Çanlı Kilise

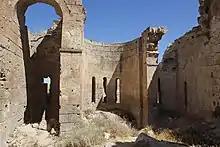
Interior of the church

The church at Çanlı Kilise appears to have been mostly done in three phases: first came the naos, or main central area; then the elongated narthex to the west of it; and finally the parekklesion, or funeral chapel, to the north of the naos. It appears that the church was originally built as a free-standing structure located in front of a rock-cut façade, and then later the narthex connected the two. The currently standing church also seems to have replaced an earlier structure on the site, possibly a chapel. Because of its isolated location, the current church was never converted into a mosque and was instead eventually abandoned.